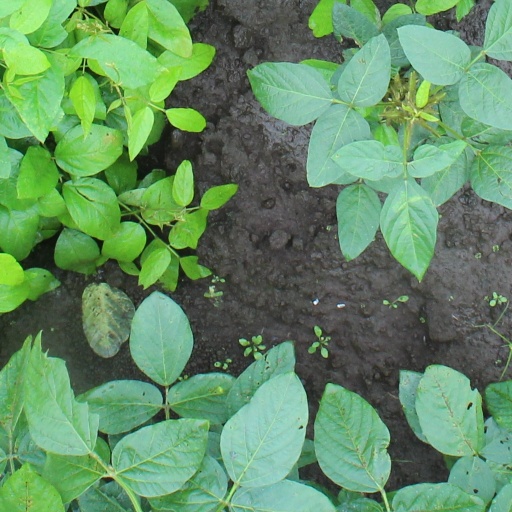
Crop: soybean